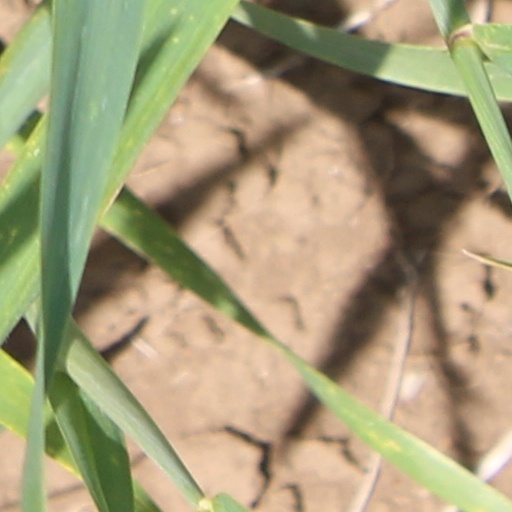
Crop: wheat